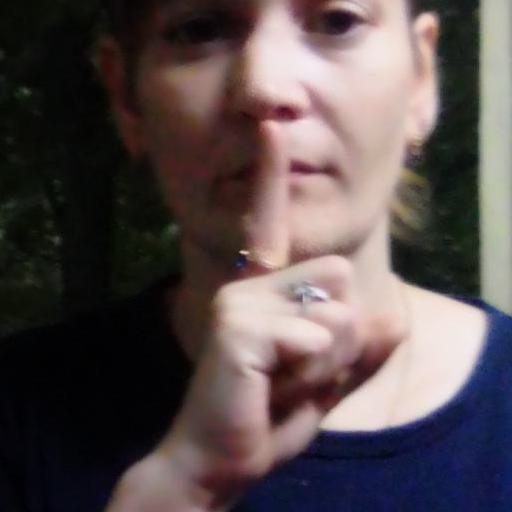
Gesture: mute